Western Norway

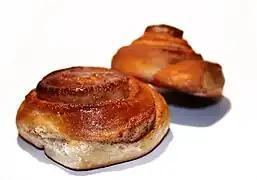
Skillingsboller, a traditional roll from Bergen

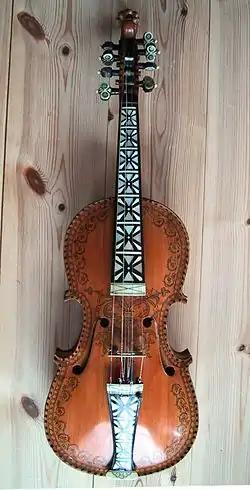
Hardingfele, a fiddle from Hardanger

Western Norway is famous for much of the cuisine in Norway. In its traditional form is based largely on the raw materials readily available in Norway and its mountains, wilderness and coast. It differs in many respects from its continental counterparts with a stronger focus on game and fish.